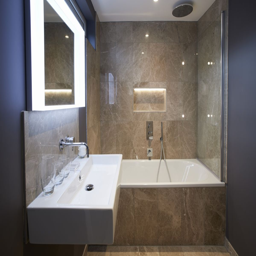
first floor : bedroom has an en - suite with bath and shower over